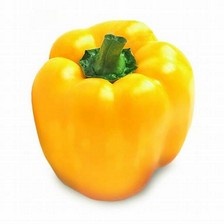
Label: capsicum